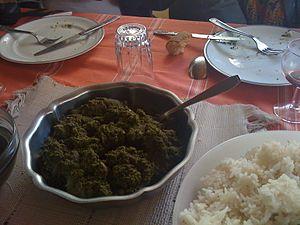
Ravitoto accompagné de riz
Le ravitoto, en français, « feuilles de manioc pilées », est une recette traditionnelle malgache. Ce sont spécifiquement des feuilles de manioc doux pilées avec un mortier ou un hachoir de viande. On le cuit avec de l'ail et de la viande de porc bien grasse.